Central Steam Heat Plant

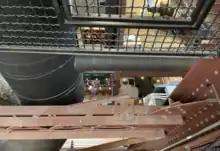
Offices and the restaurant are visible alongside remnants of the industrial past

In 1916, the Merchants Central Heating Company was dissolved and replaced with the Spokane Heat, Light and Power company, which brought Chicago engineering firm Arnold and Company on to design the permanent Steam Plant structure. The east stack was the first to be completed, in September 1916. Spokane Heat, Light and Power found success in drawing clients for its steam heat, but not for its electricity. As a result, the early days of the Steam Plant saw its ownership heavily indebted to investors, including Pittsburgh's Westinghouse Electric Corporation, which provided the plant's heating equipment. The company was put into receivership and ultimately purchased in 1919 by Washington Water Power, which through its successors owned the Steam Plant until 2021. Washington Water Power administered the Steam Plant through its Spokane Central Heating Company.